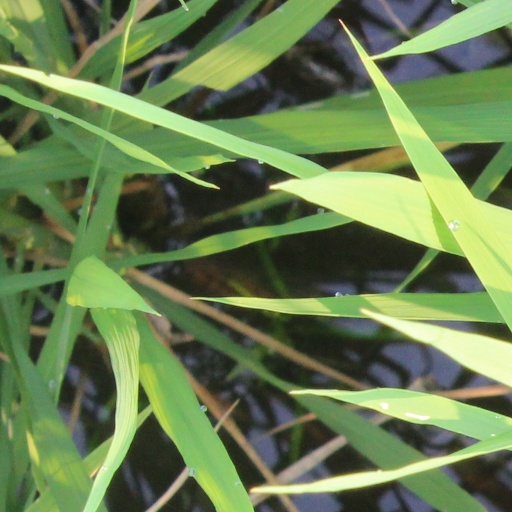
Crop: rice